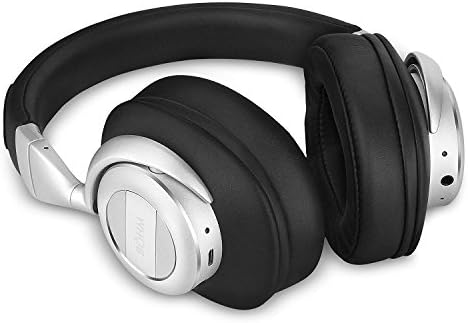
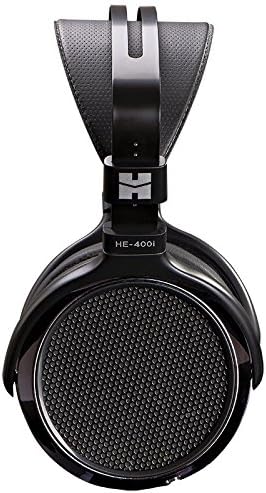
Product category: headphones
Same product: no